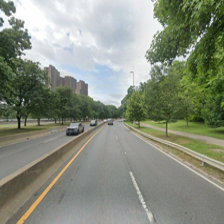
Label: streetView